Wade Kach

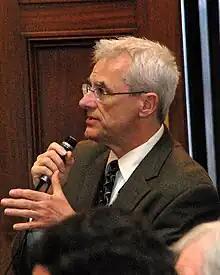

A. Wade Kach (born July 19, 1947) is an American politician and member of the Baltimore County Council.